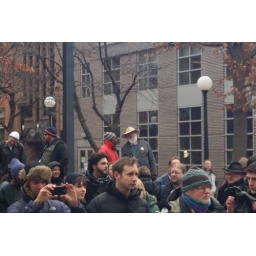
Dan Daly in back with white hat, Jay Retz in foreground with blue stocking cap, Mike Rack directly behind Jay